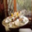
Label: table